Anecdotal cognitivism

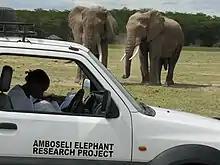
Elephant Study 2 (6987533977)

There has been a significant shift from the behaviourist methodologies, as Professor Frans de Waal states,